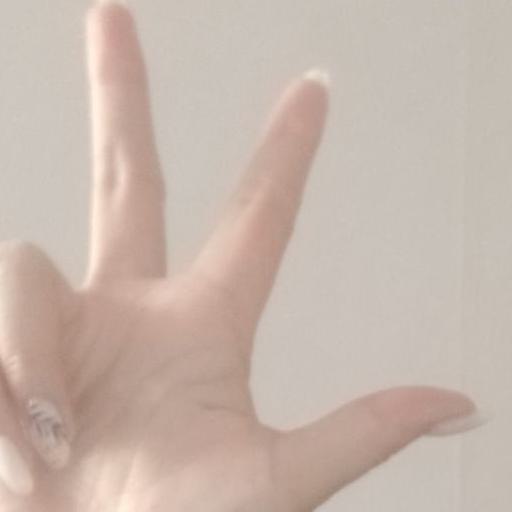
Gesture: three2